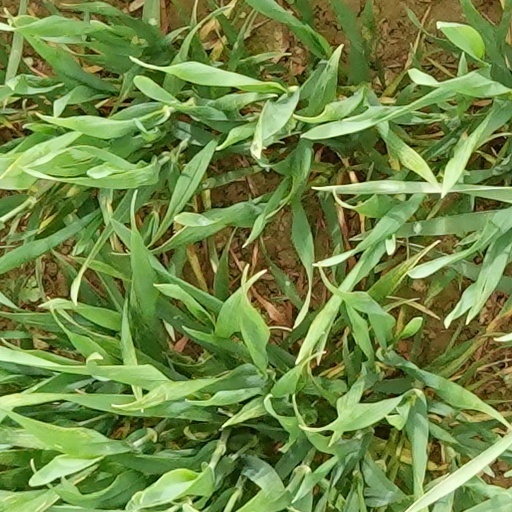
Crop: wheat